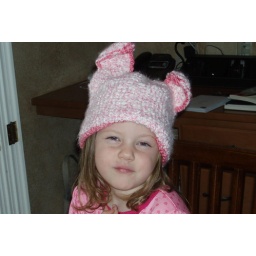
Lily in her pink bear hat